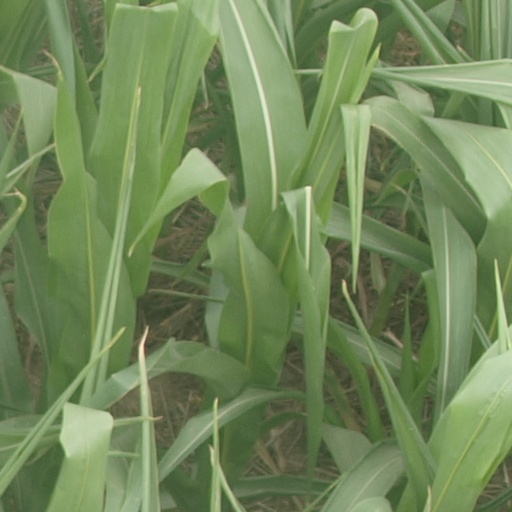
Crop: maize; corn